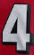
Number: 4